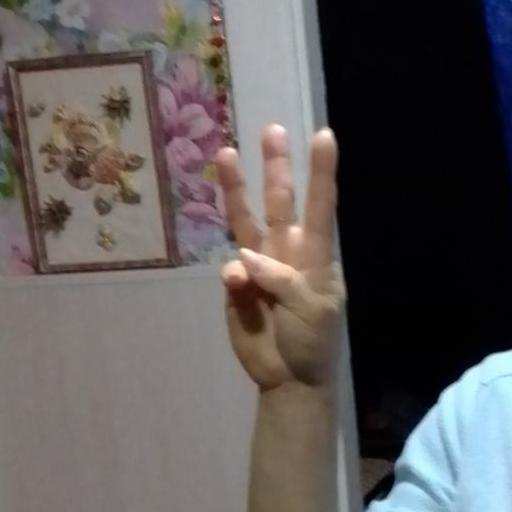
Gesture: three